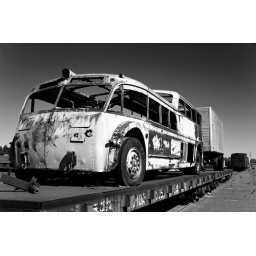
A very cool, old bus in a train yard.